Benson Ford

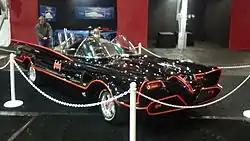
Benson Ford's unique Lincoln Futura, later known as the Batmobile, briefly became the most famous car in the world.

Based on a concept from the creative mind of Benson Ford at Lincoln-Mercury, and under his direction, the Lincoln Futura, an experimental futuristic concept car, was developed and designed by William M. Schmidt at Lincoln-Mercury. With designs completed, the car was hand built by Gia in Italy for 250 thousand dollars. Benson triggered a sensation with it at 1955 auto shows. The concept car featured push-button transmission controls, a 300-horsepower V-8 Lincoln engine and powertrain, a Lincoln Mark II chassis. and a double-dome canopy roof. Though Lincoln-Mercury opted not to mass produce the Lincoln Futura, the sensational unique car would make Benson Ford famous, as he drove the car on the streets of New York City for curious crowds lining the streets in wonder, brought the car to auto shows across the United States, and appeared in newsreels promoting the new invention. Benson opted not to mass produce the car at Lincoln-Mercury, but the car's appearances made an indelible impression and was a great publicity stunt for Benson Ford and Lincoln-Mercury.